Hyundai i10

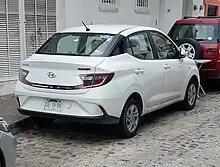
Hyundai Grand i10 sedan

The four-door sedan version was launched as the Hyundai Aura on 21 January 2020 for the Indian market. It is called the Grand i10 Sedan for export markets.